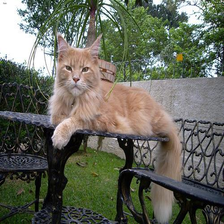
Species: cat
Breed: Maine Coon